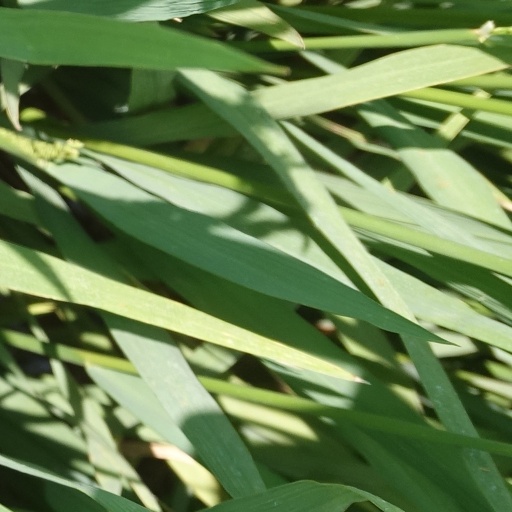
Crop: rice